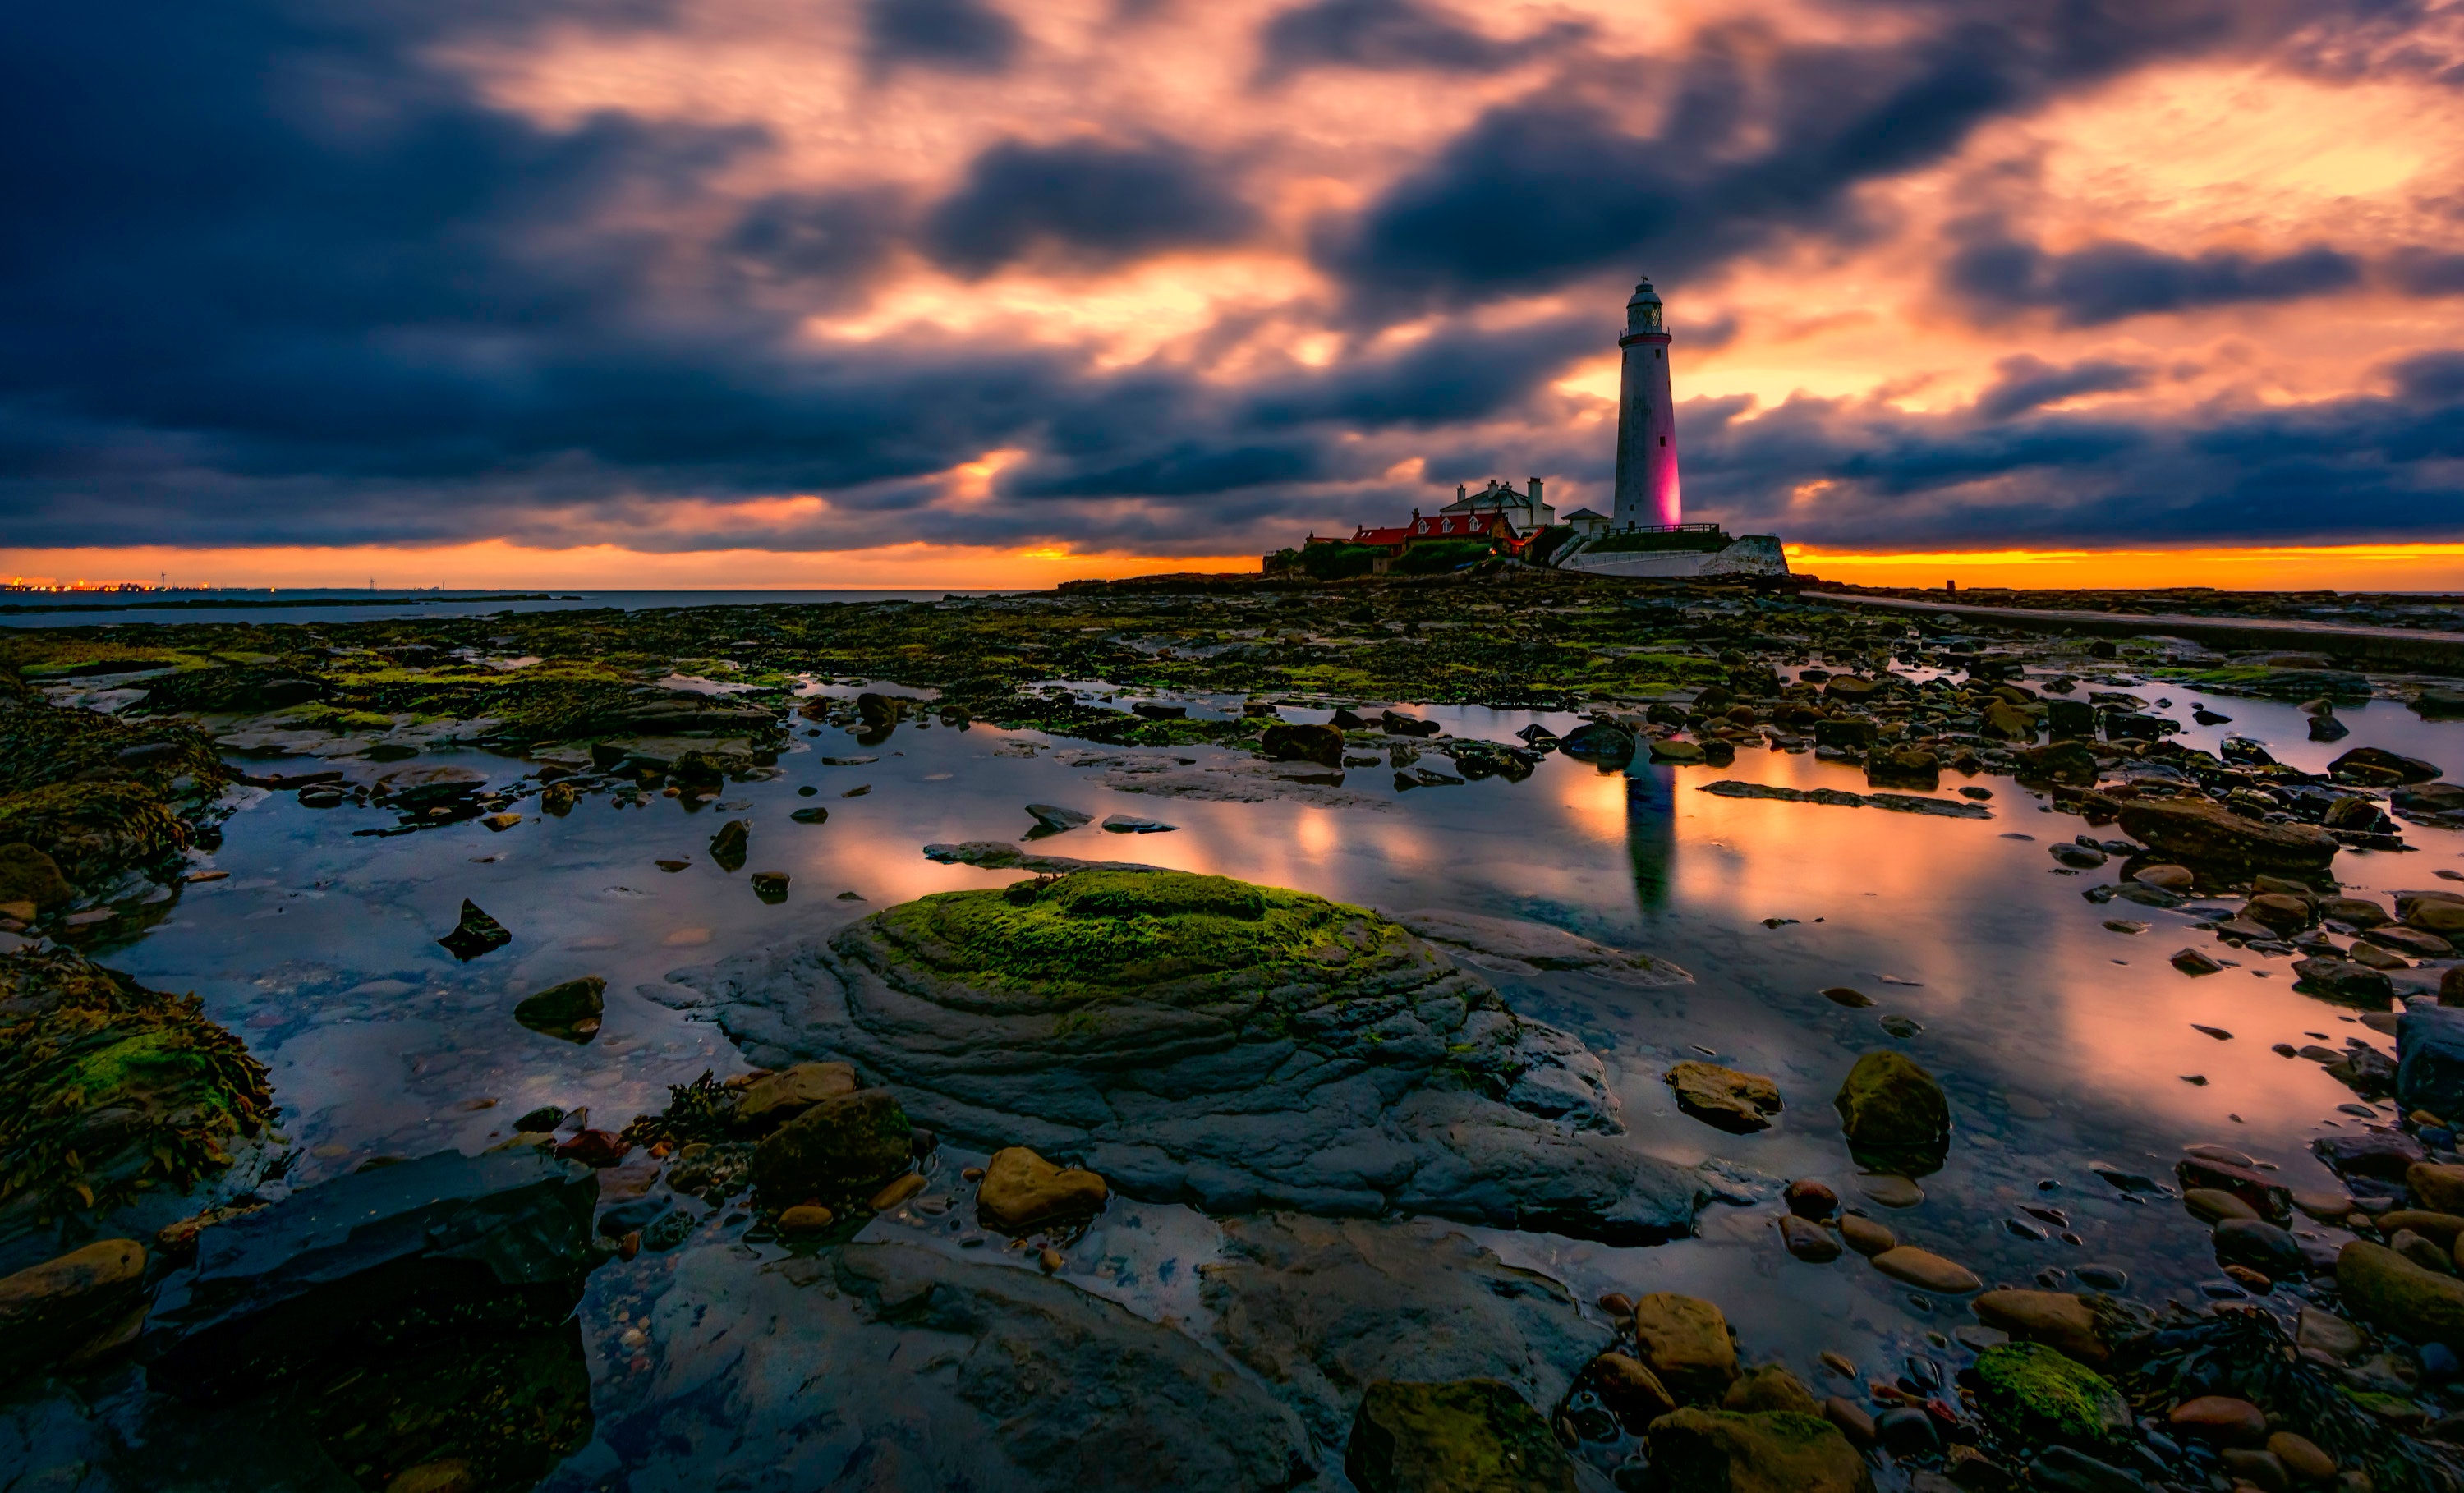
sky, nature, reflection, water, natural landscape, sea, cloud, water resources, landmark, sunset, coast, shore, dusk, evening, horizon, inlet, morning, tower, ocean, landscape, river, rock, calm, photography, dawn, watercourse, sunrise, tide pool, bay, coastal and oceanic landforms, wetland, world